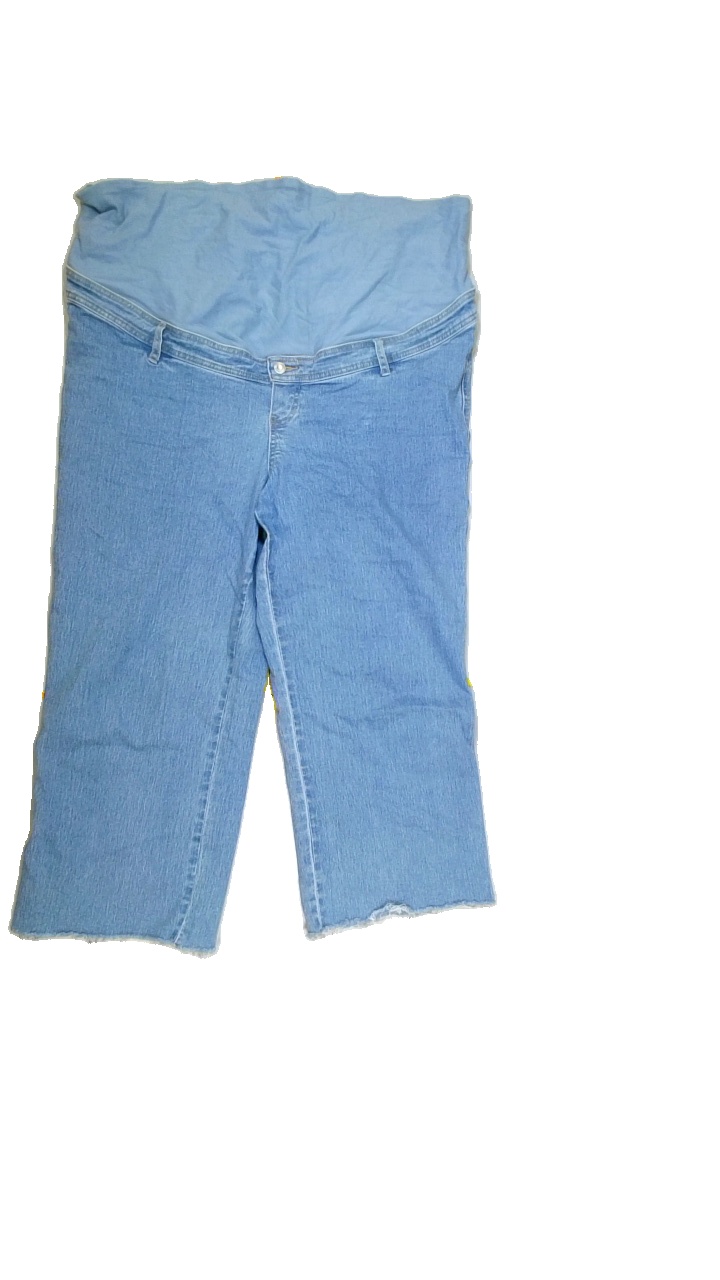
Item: Jeans (Ladies)
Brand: H&m
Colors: Blue
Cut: Regular
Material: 80%cotton 18%polyester 2%elastane
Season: Spring
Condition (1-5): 3
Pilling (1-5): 3
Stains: Minor
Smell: Minor
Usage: Export
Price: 50-100